Presidential Palace, Tirana

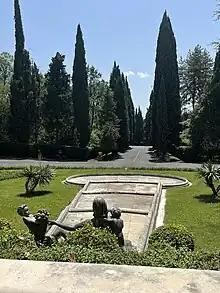
Gardens

Because of its situation near the Grand Park of Tirana, the palace gardens are quite extensive. The Royal Palace is surrounded by trees for nearly 200 metres. The gardens are decorated in patterns and shapes of various designs. The palace also has a tennis court.